List of birds of Afghanistan

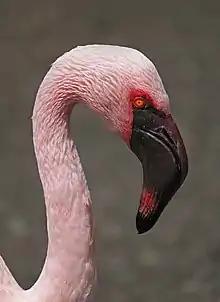

Flamingos are gregarious wading birds, usually tall, found in both the Western and Eastern Hemispheres. Flamingos filter-feed on shellfish and algae. Their oddly shaped beaks are specially adapted to separate mud and silt from the food they consume and, uniquely, are used upside-down.